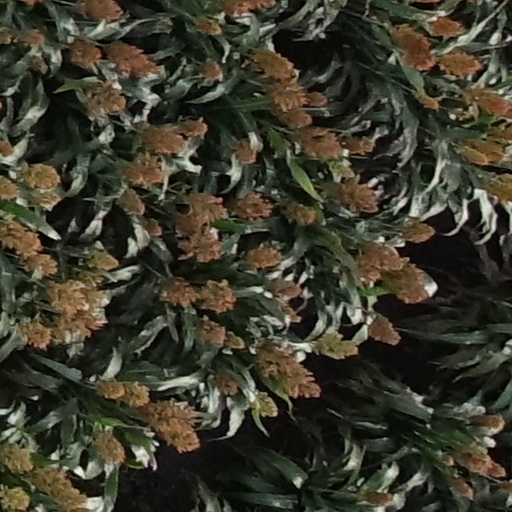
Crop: sorghum